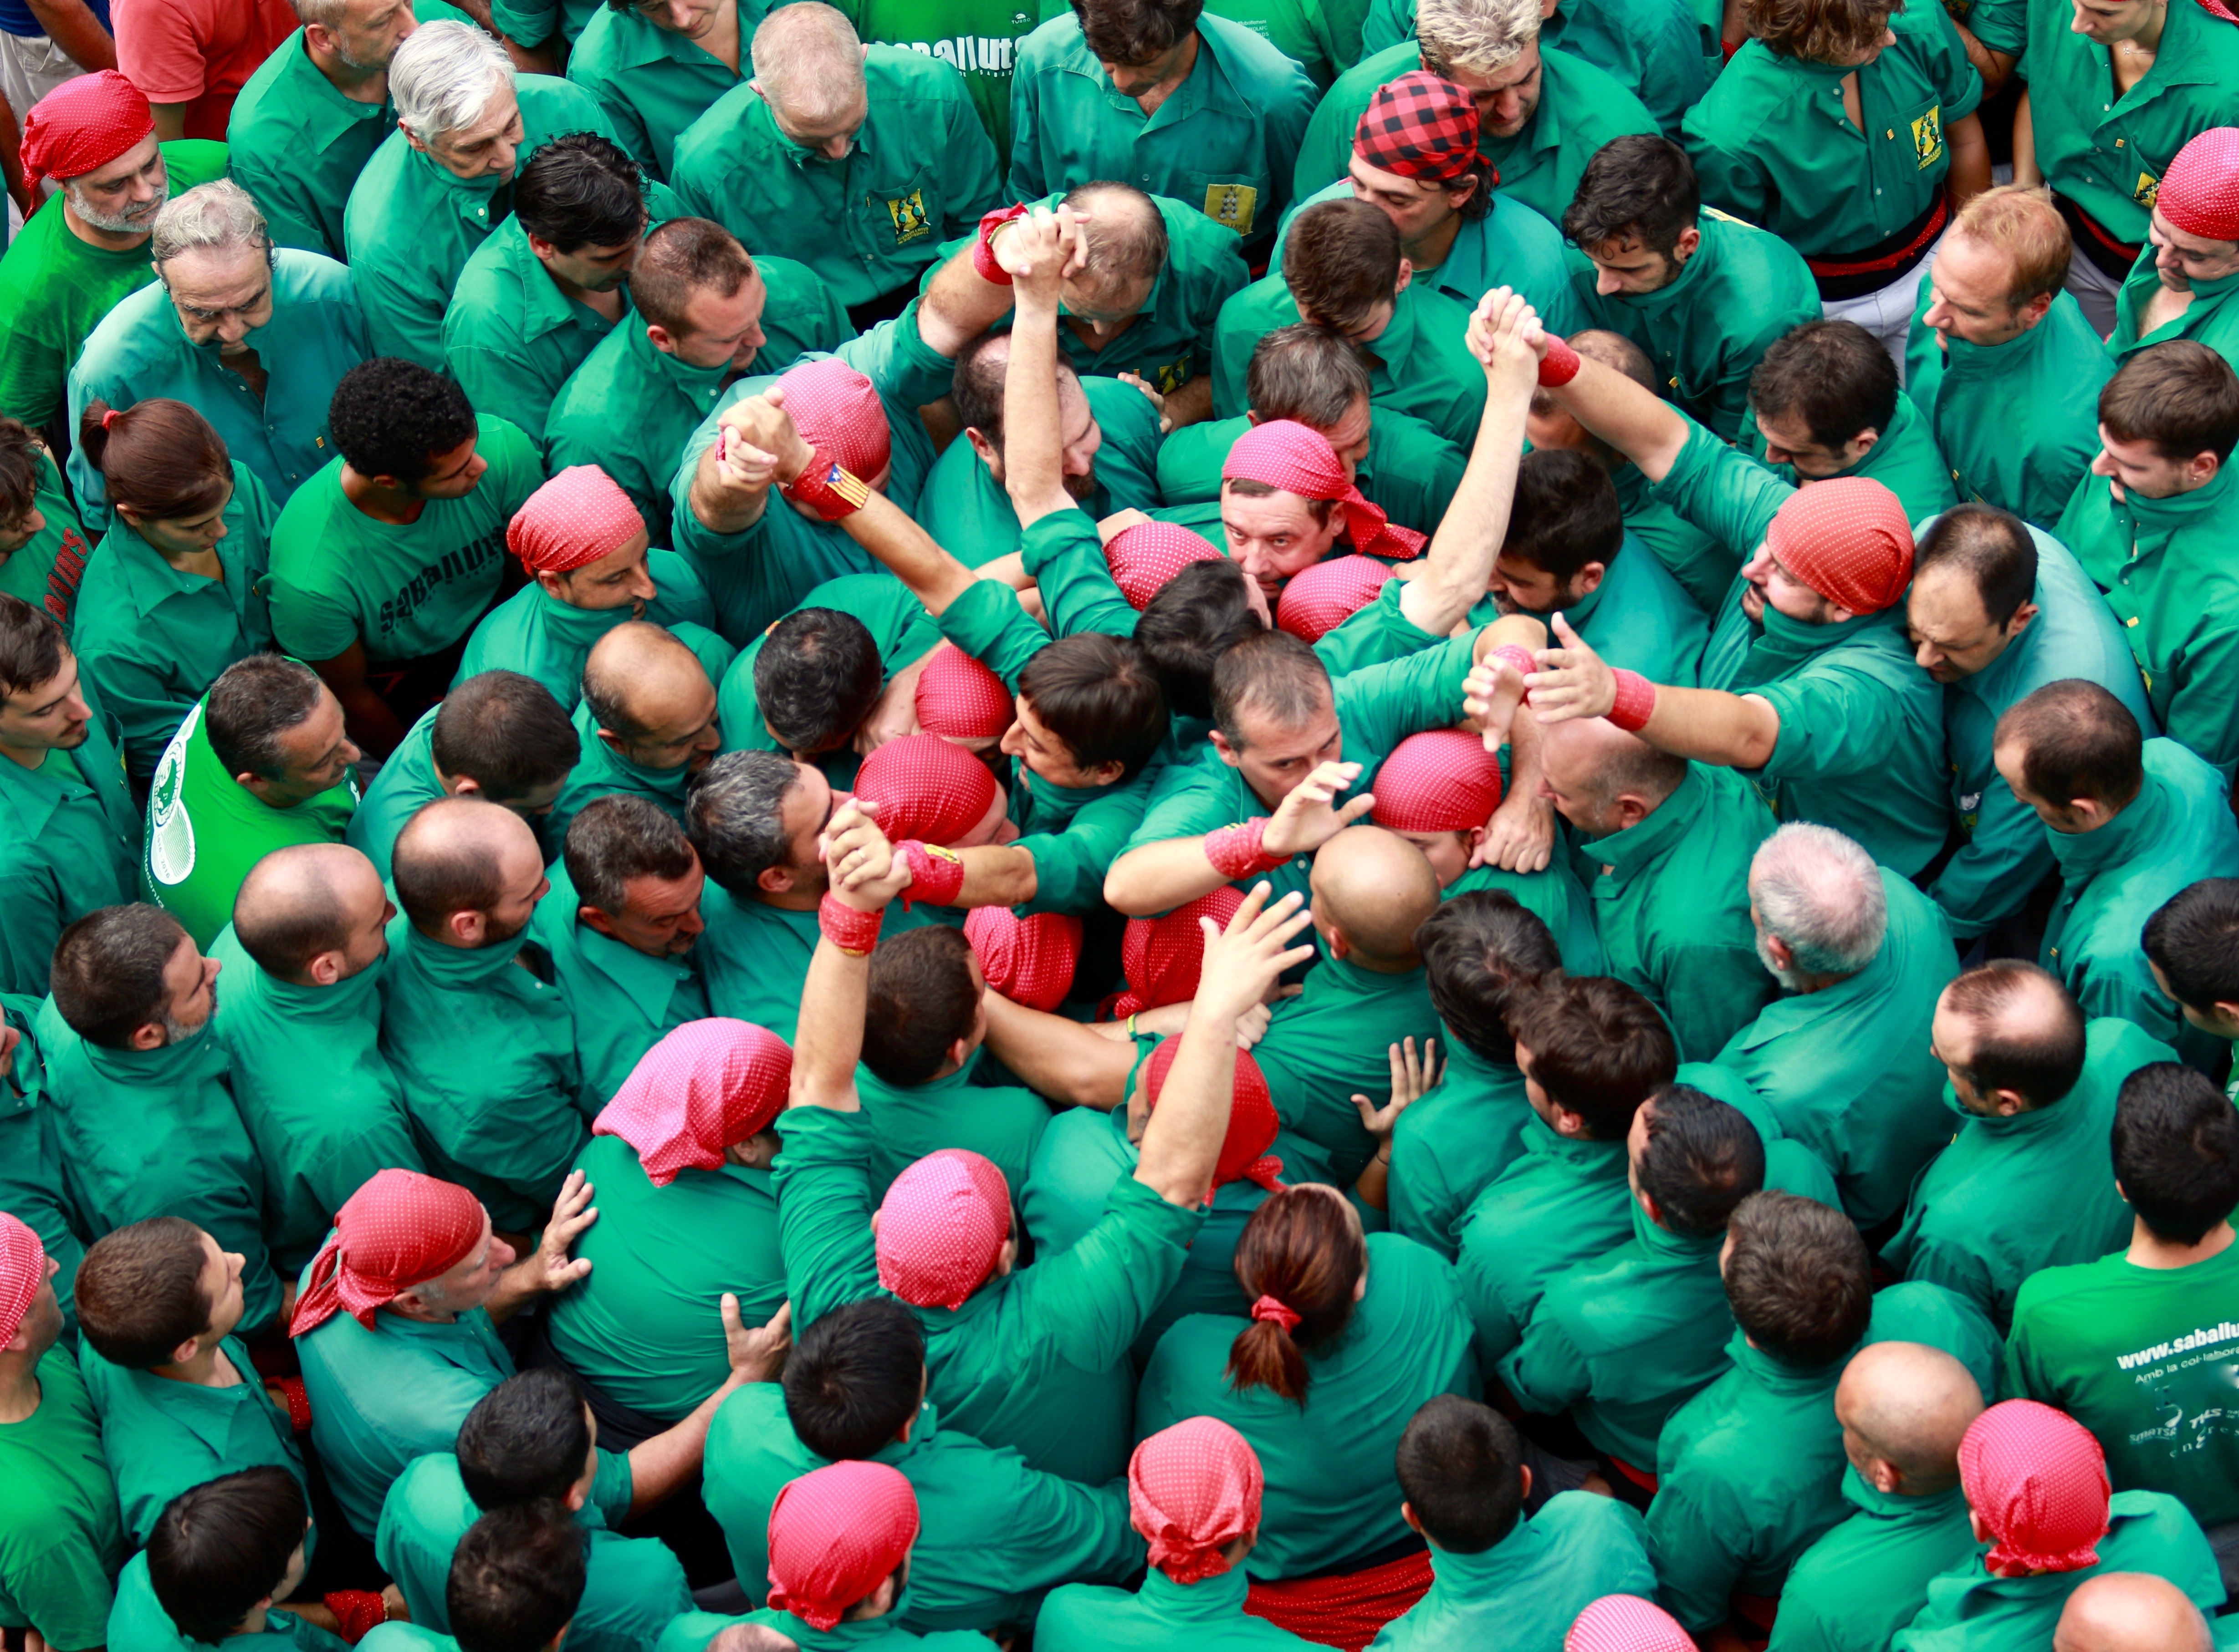
people, crowd, green, color, ball